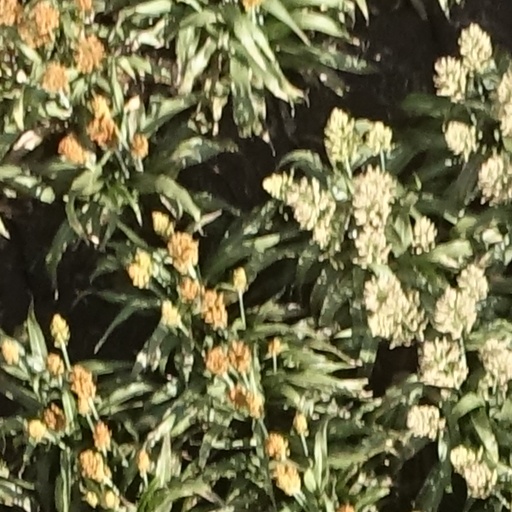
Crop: sorghum